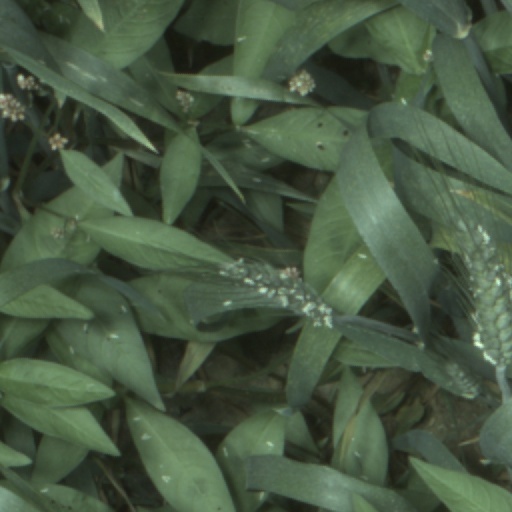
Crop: wheat